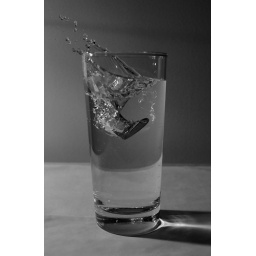
Coin dropped in a glass of water - 3